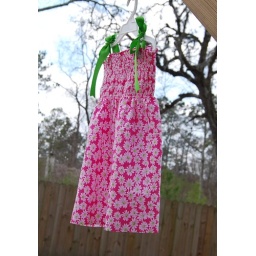
Sweet daisy in Hot Pink, Apple Green and White sun dress with apple green ribbon ties.